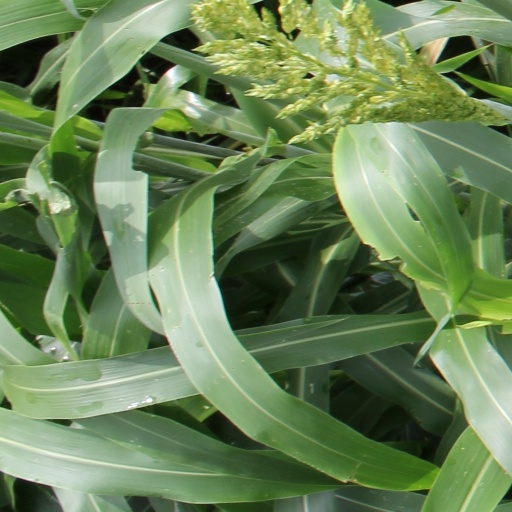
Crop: sorghum